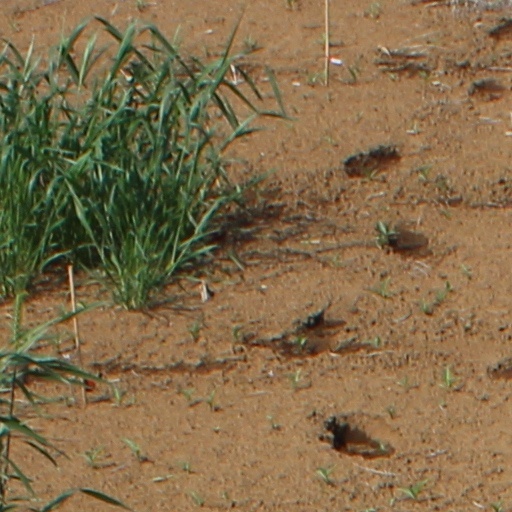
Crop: wheat